Frederick Thomas Bidlake

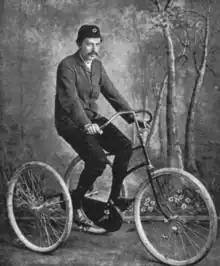
In "The Sketch", 2 August 1893

Frederick Thomas Bidlake (13 March 1867 – 17 September 1933) was an English racing cyclist of the late 19th century, who became one of the most notable administrators of British road bicycle racing during the early 20th century. The annual Bidlake Memorial Prize, was instituted in his memory. He was a timekeeper in cycling, motorcycling and for seaplane races in the 1930s.